Warner Park Sporting Complex

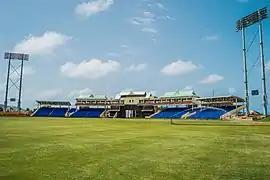
Warner Park Cricket Stadium

Warner Park Sporting Complex is an athletic facility in Basseterre, St. Kitts, St. Kitts and Nevis. It includes the Warner Park Stadium, which was one of the hosts for the 2007 Cricket World Cup. It is named after Sir Thomas Warner, the explorer who established the first English colony on St. Kitts.